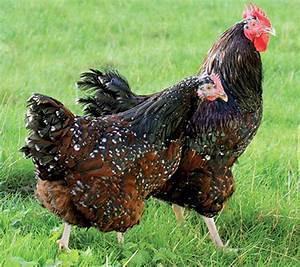
chicken